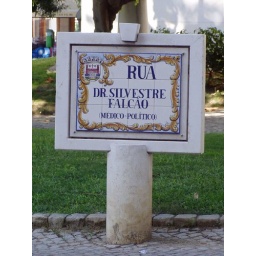
Most street signs in the towns we visited where made from tiles, like this one.